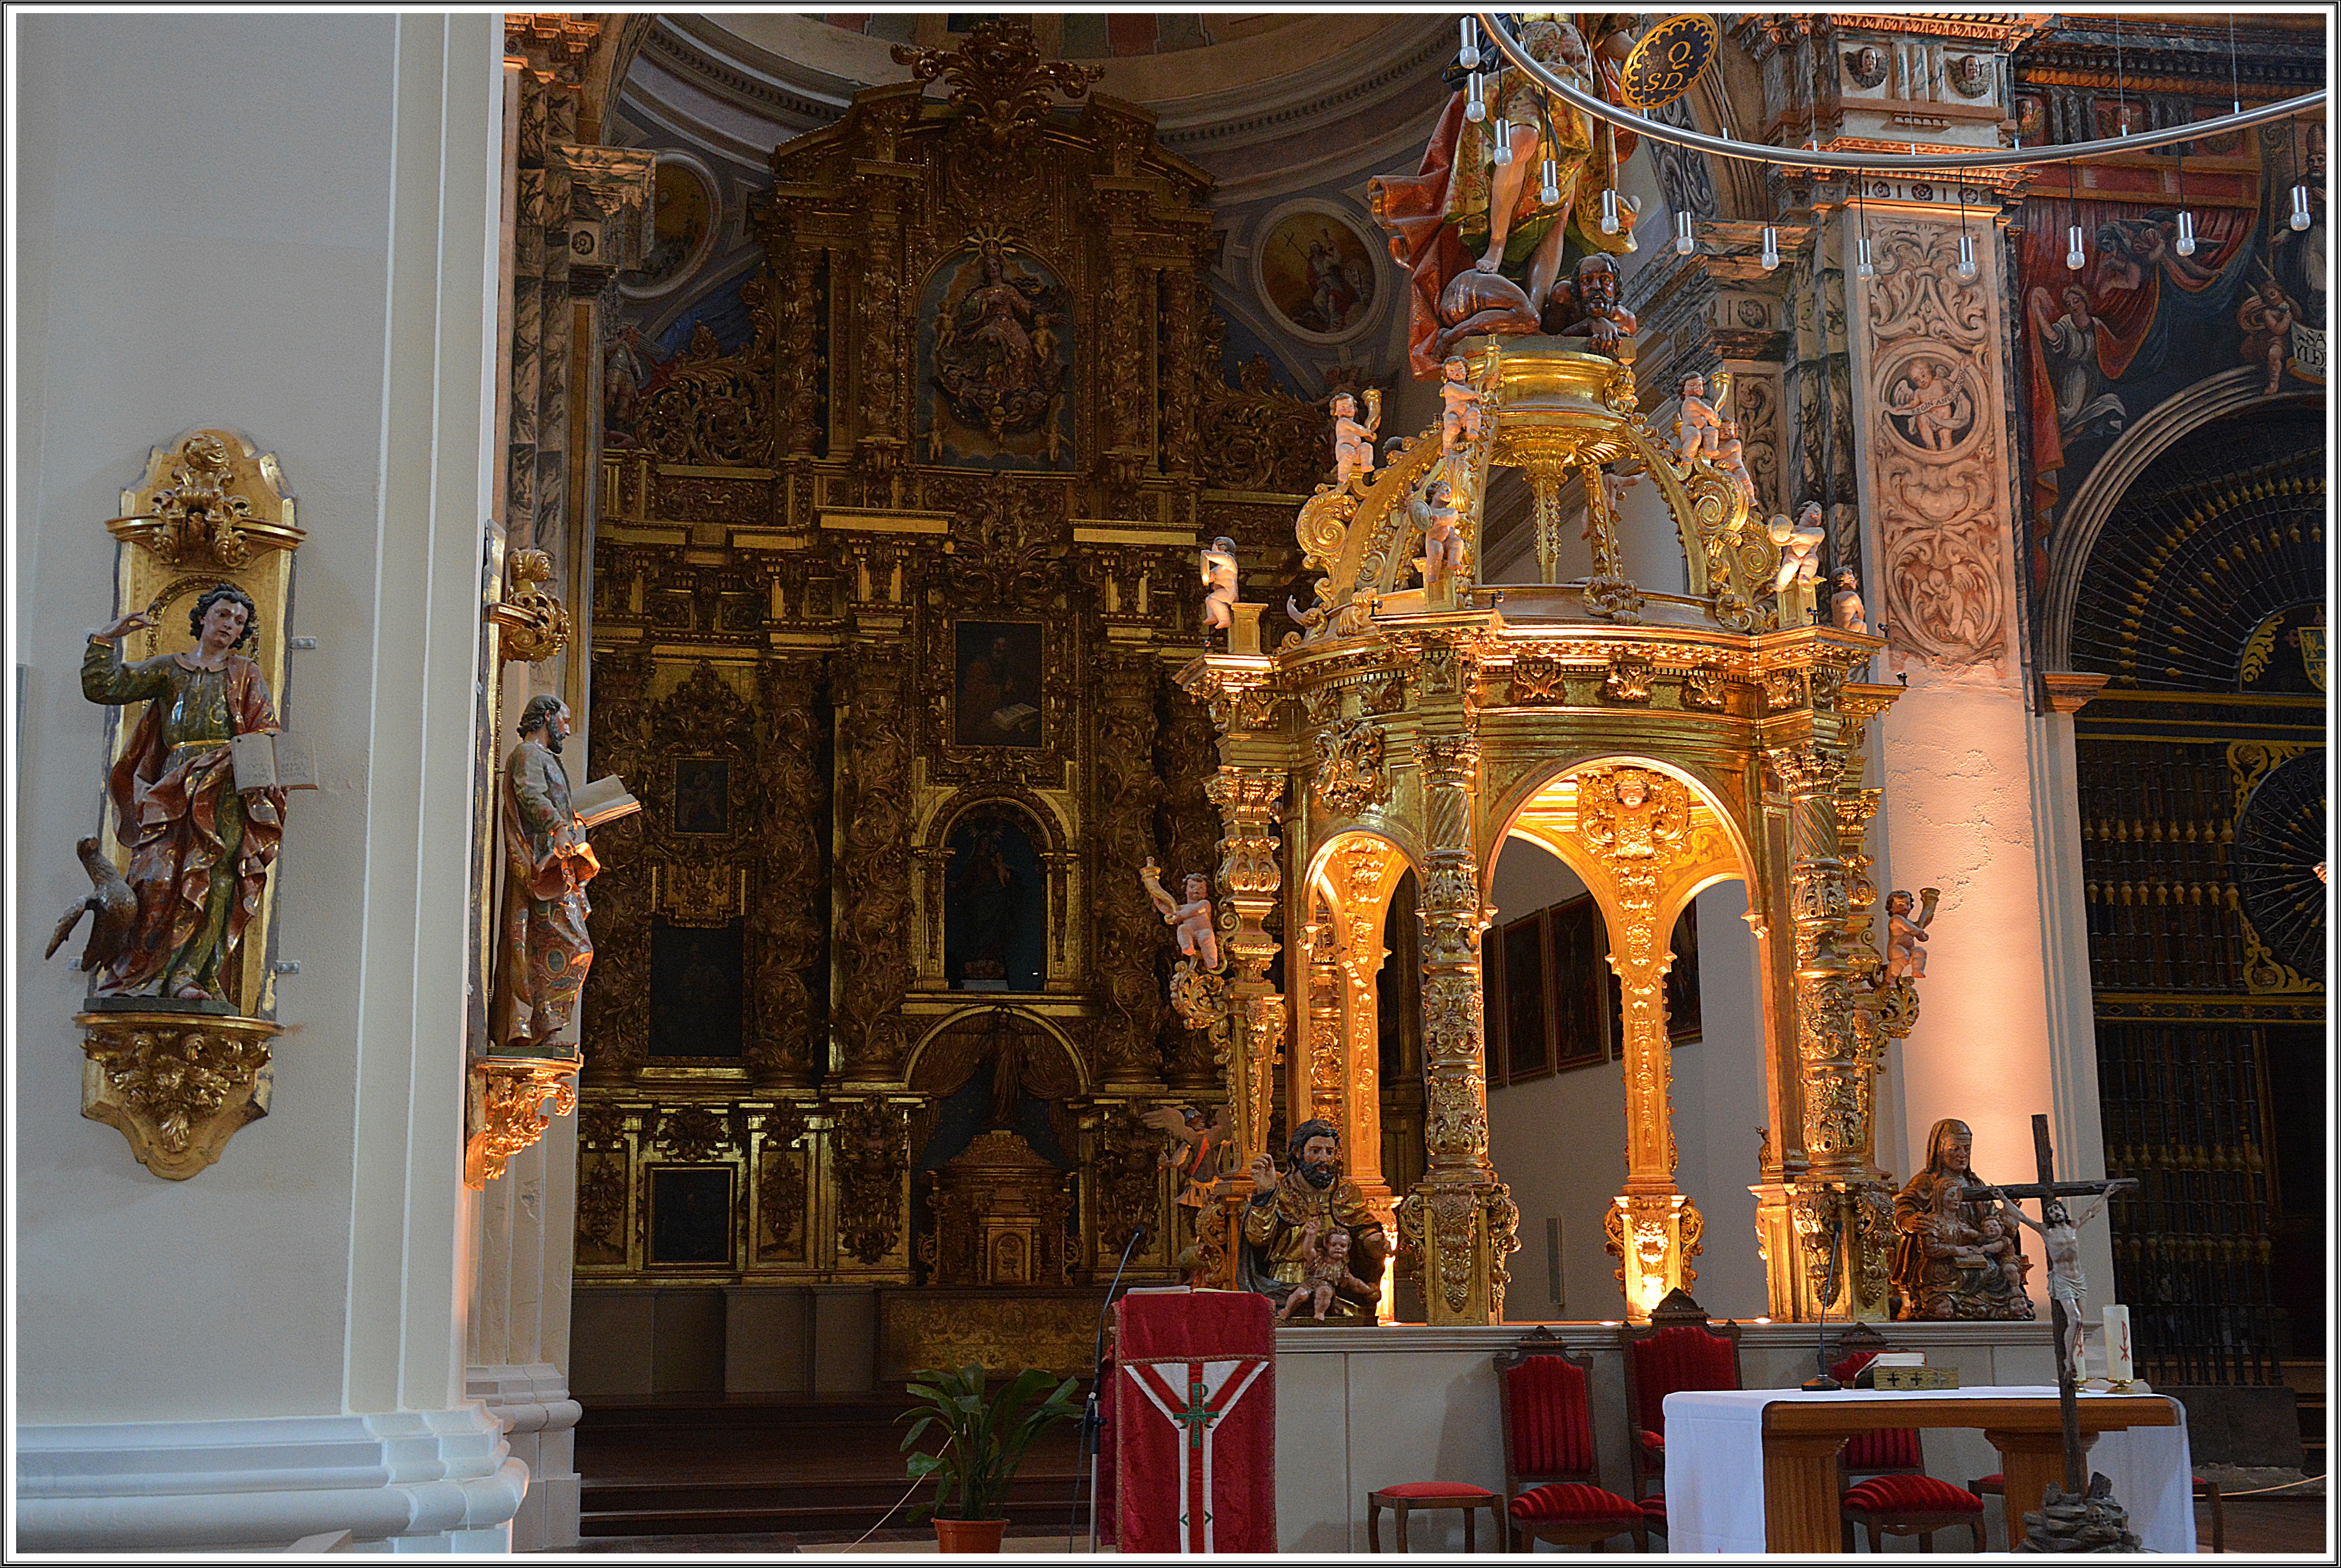
building, palace, facade, church, cathedral, chapel, place of worship, altar, shrine, larioja, alfaro, colegiatadesanmiguel